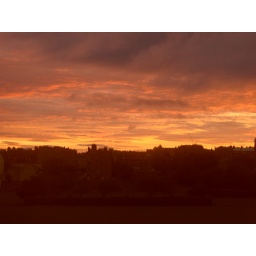
red sky in the morning